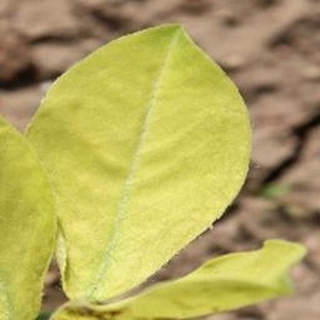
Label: groundnut_nutrition_deficiency